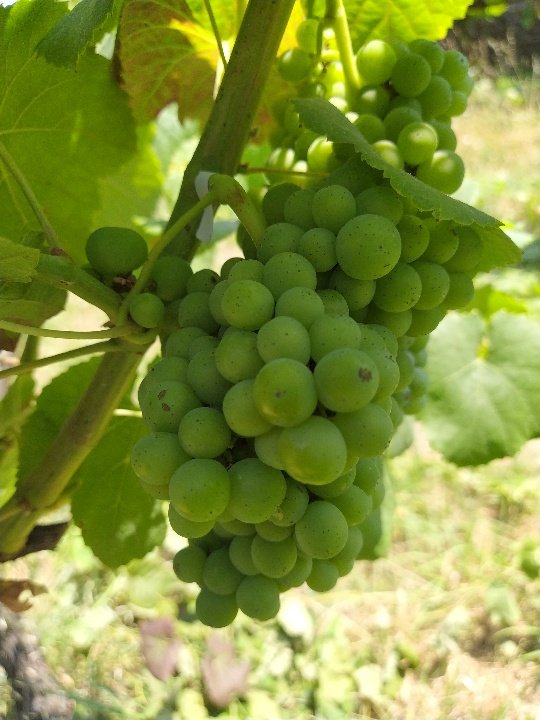
Berries visible: 117
Grape clusters: 2